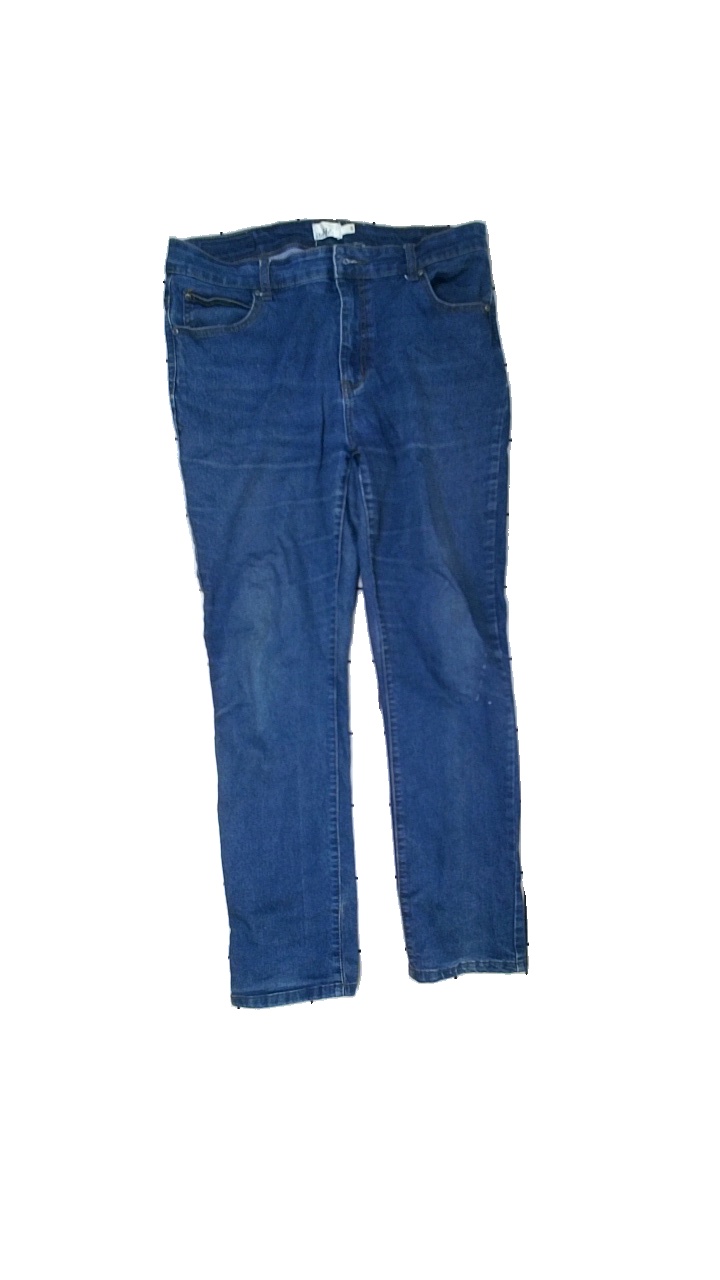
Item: Jeans (Ladies)
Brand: Isolde
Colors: Blue
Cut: Regular
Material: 65% cotton, 33% polyester, 2% elastane
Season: All
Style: Denim
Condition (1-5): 3
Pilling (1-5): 4
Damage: stains
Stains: Minor
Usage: Remake
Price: <50